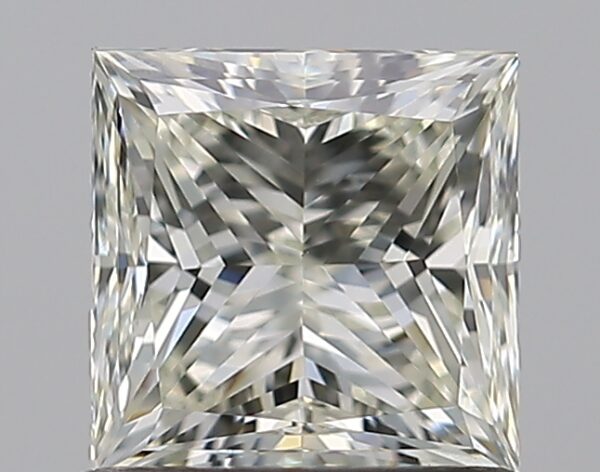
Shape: princess
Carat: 1
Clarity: SI1
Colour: L
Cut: EX
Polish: EX
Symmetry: VG
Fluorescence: F
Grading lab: GIA
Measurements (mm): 5.34 x 5.32 x 3.93